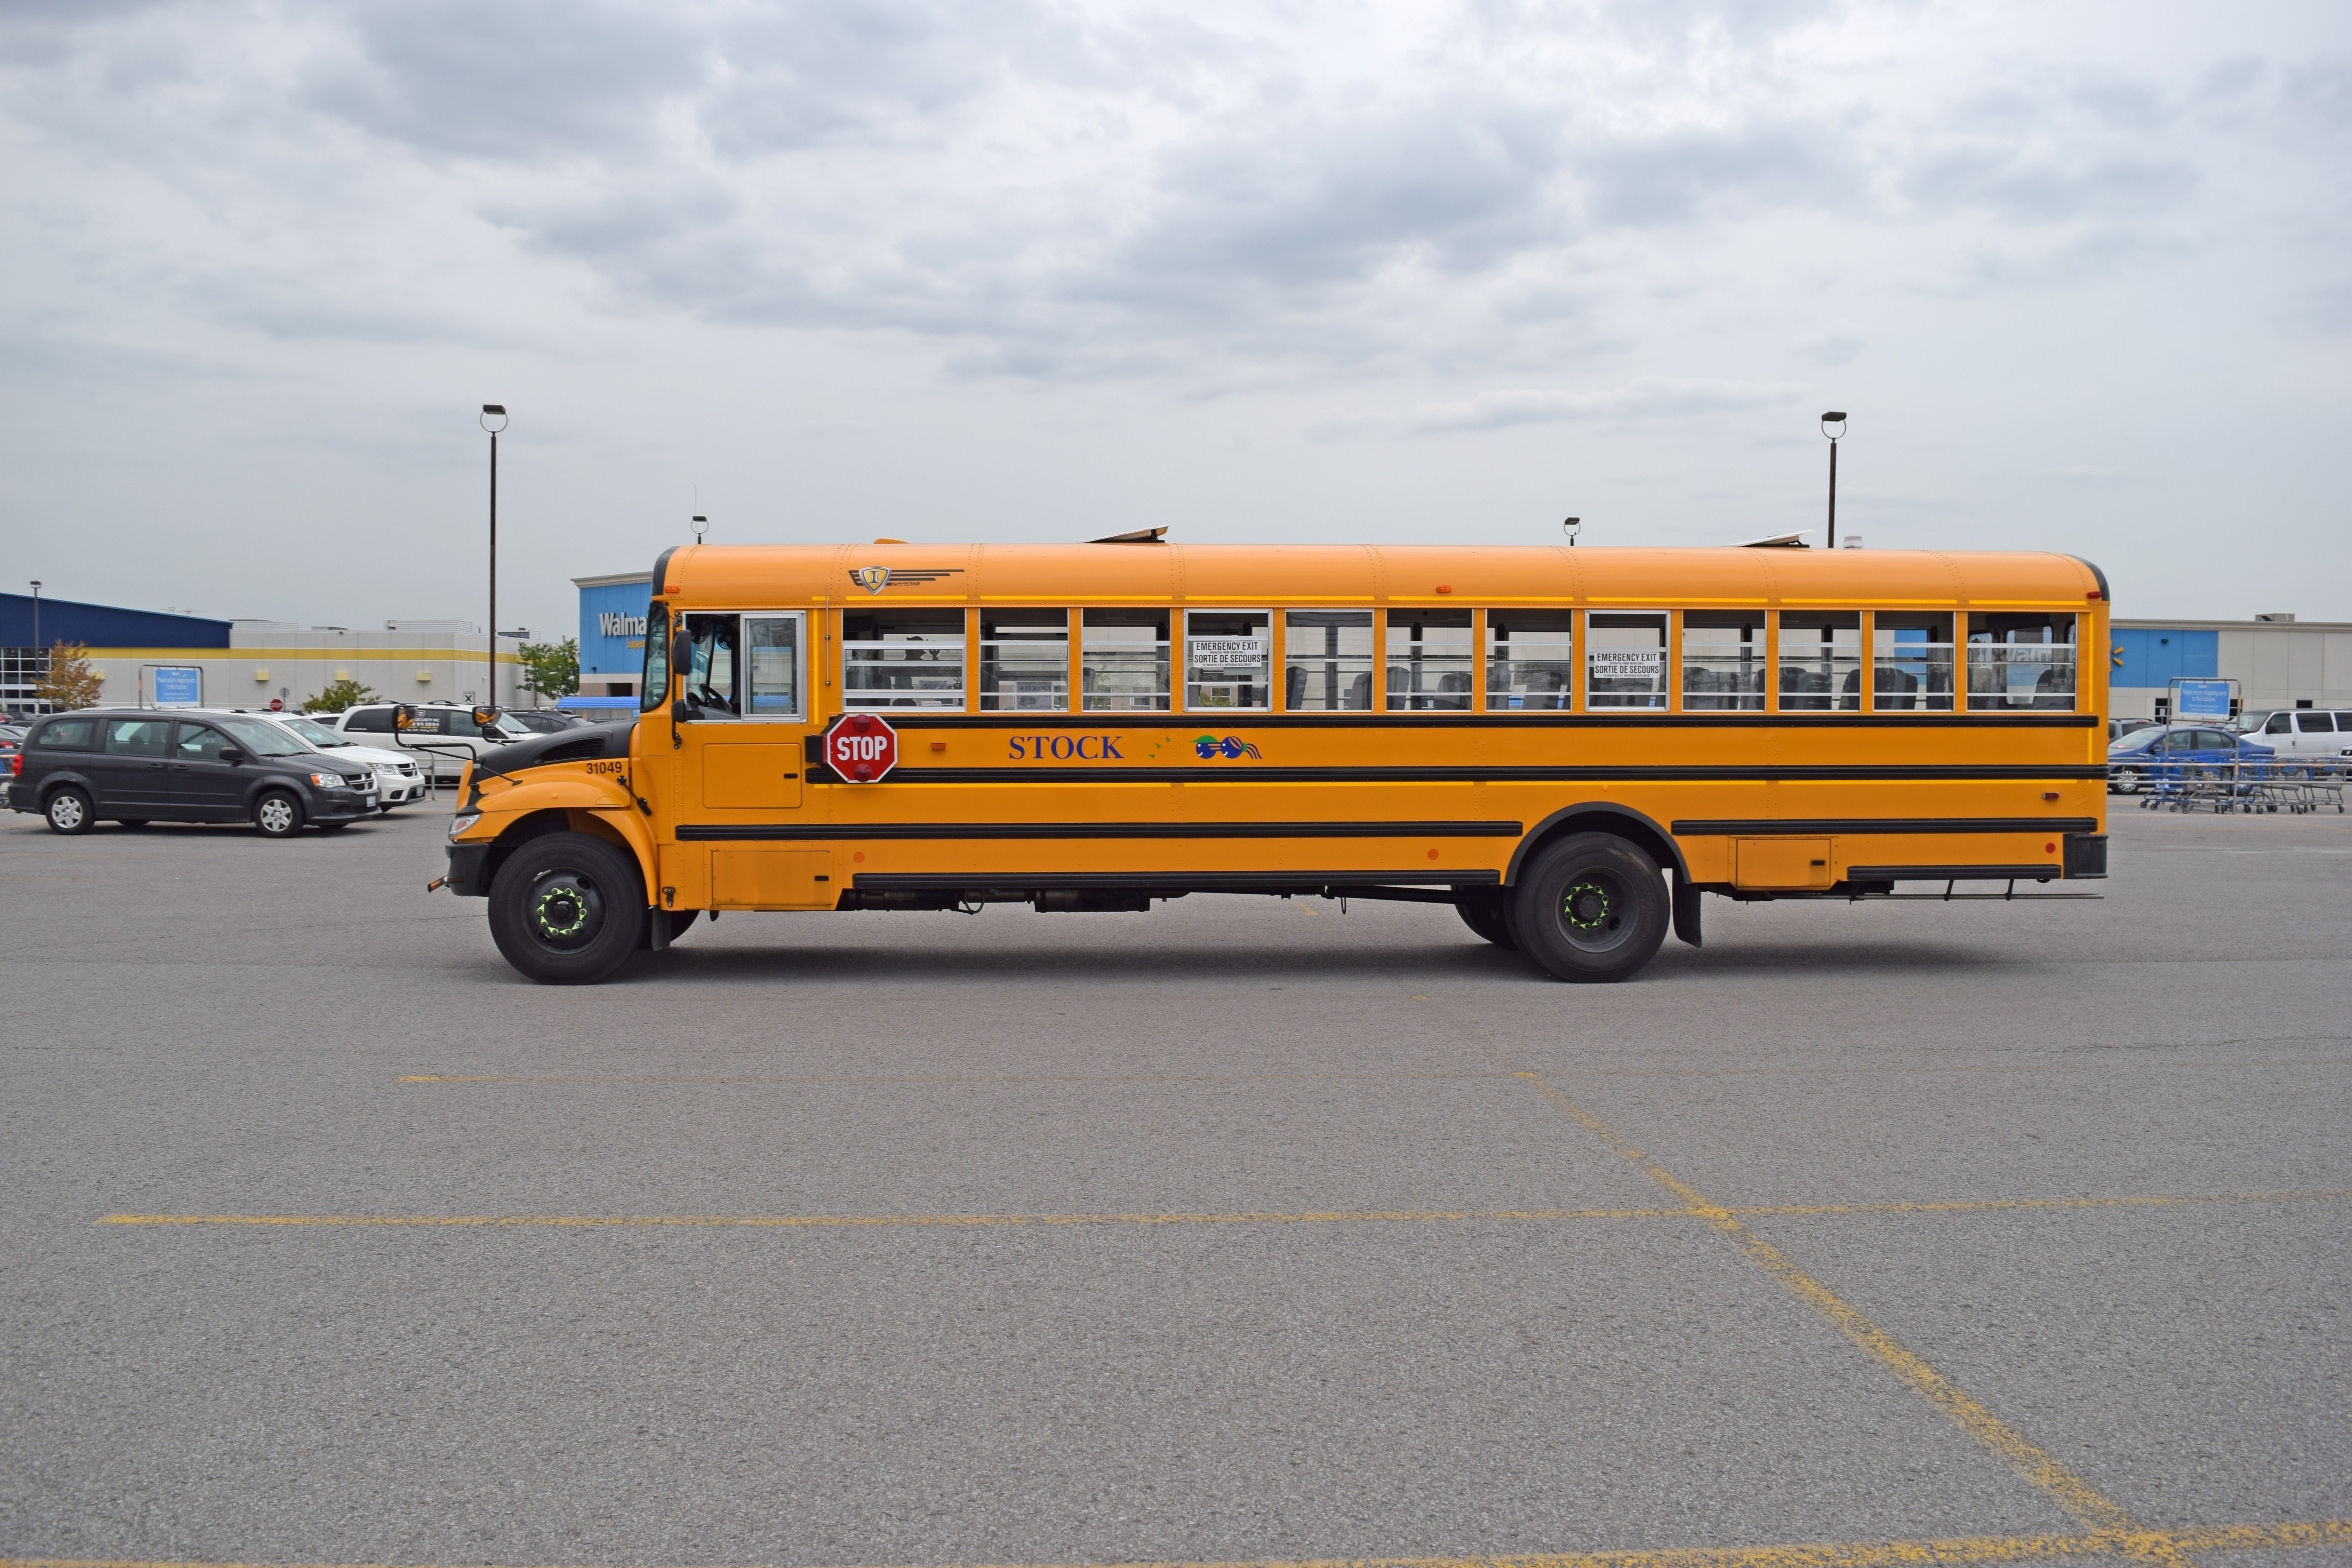
automobile, transportation, transport, vehicle, auto, public transport, bus, long, public, school, stop, side, schoolbus, school bus, land vehicle, mode of transport, luxury vehicle